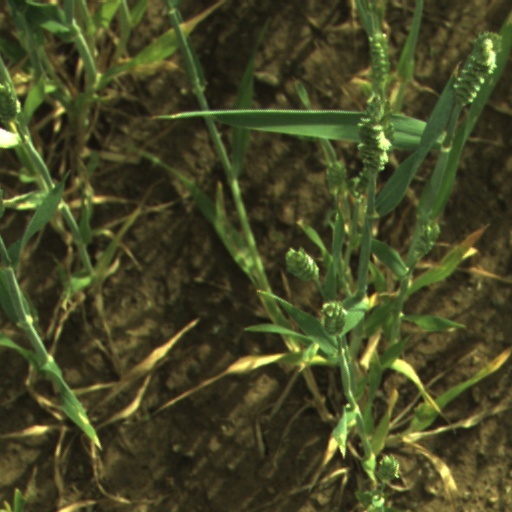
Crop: wheat